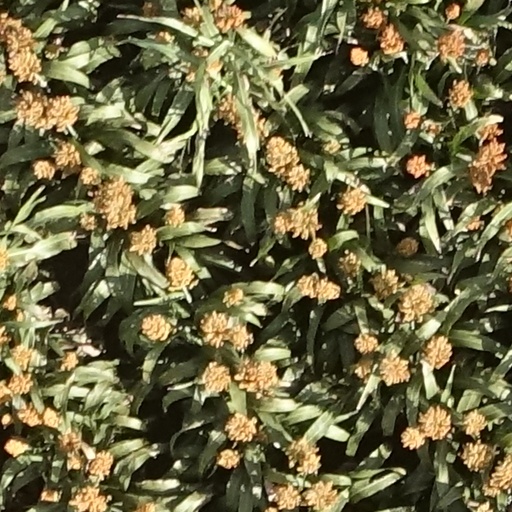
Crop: sorghum